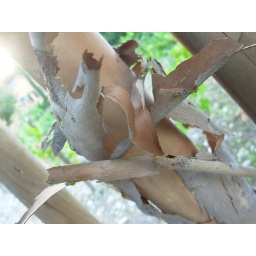
Various plant life around the house